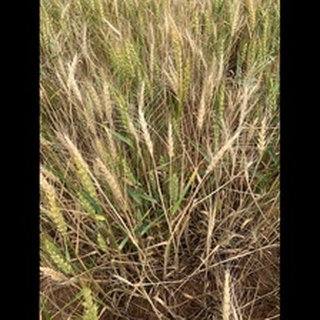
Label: wheat_common_root_rot